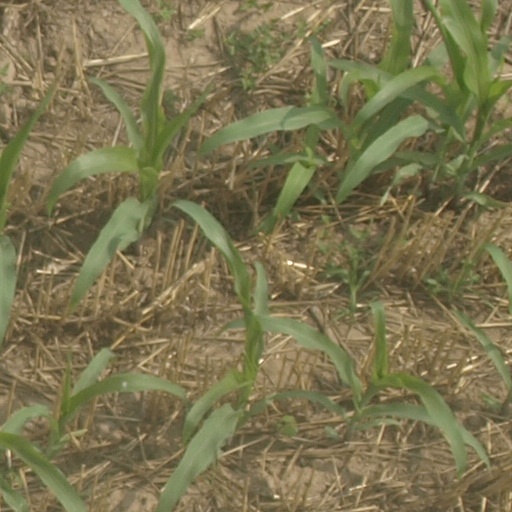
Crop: maize; corn